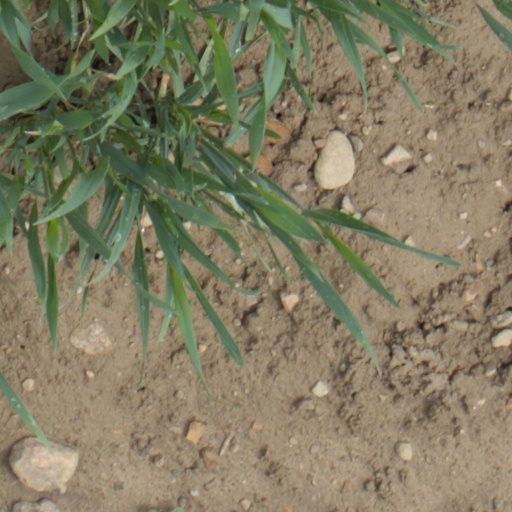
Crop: wheat